Bartolomeo Marliani

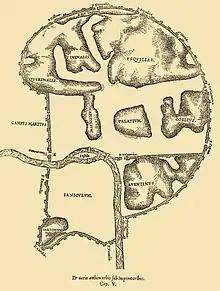
Map of Rome's city walls and gates from the 1544 edition of "Antiquae Romae topographia".

Giovanni Bartolomeo Marliano (1488 - 26 July 1566) was an Italian antiquarian and topographer, most notable for his study of the topography of ancient Rome, particularly his seven-volume "Antiquae Romae topographia", a complete treatment of the city's ancient topography. First published in 1534 and republished nine times, it remained the standard treatise on the city's topography until the 18th century. He lost a debate with Pirro Ligorio on the site of the Roman Forum, but was later proved right in that matter.